Ain

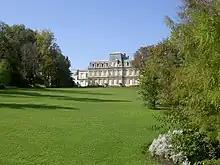
Prefecture (view from the park)

Jean Deguerry of The Republicans (formerly Union for a popular movement) has been president of the Departmental Council since 2017. In the 2021 departmental election, the Departmental Council of Ain was elected as follows: